Katrin Beierl

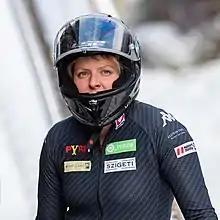
Beierl in 2020

Katrin Beierl (born 16 August 1993) is an Austrian bobsledder. She competed in the two-woman event at the 2018 Winter Olympics. She also competed for Austria at the 2022 Winter Olympics.